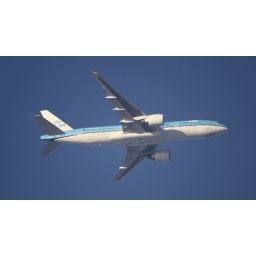
A KLM 777-200 (PH-BQH) flying by my window at about 4000 ft altitude. Flight KL 0592 (Amsterdam - Johannesburg)